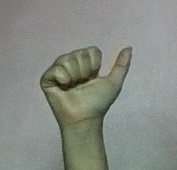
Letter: dhad